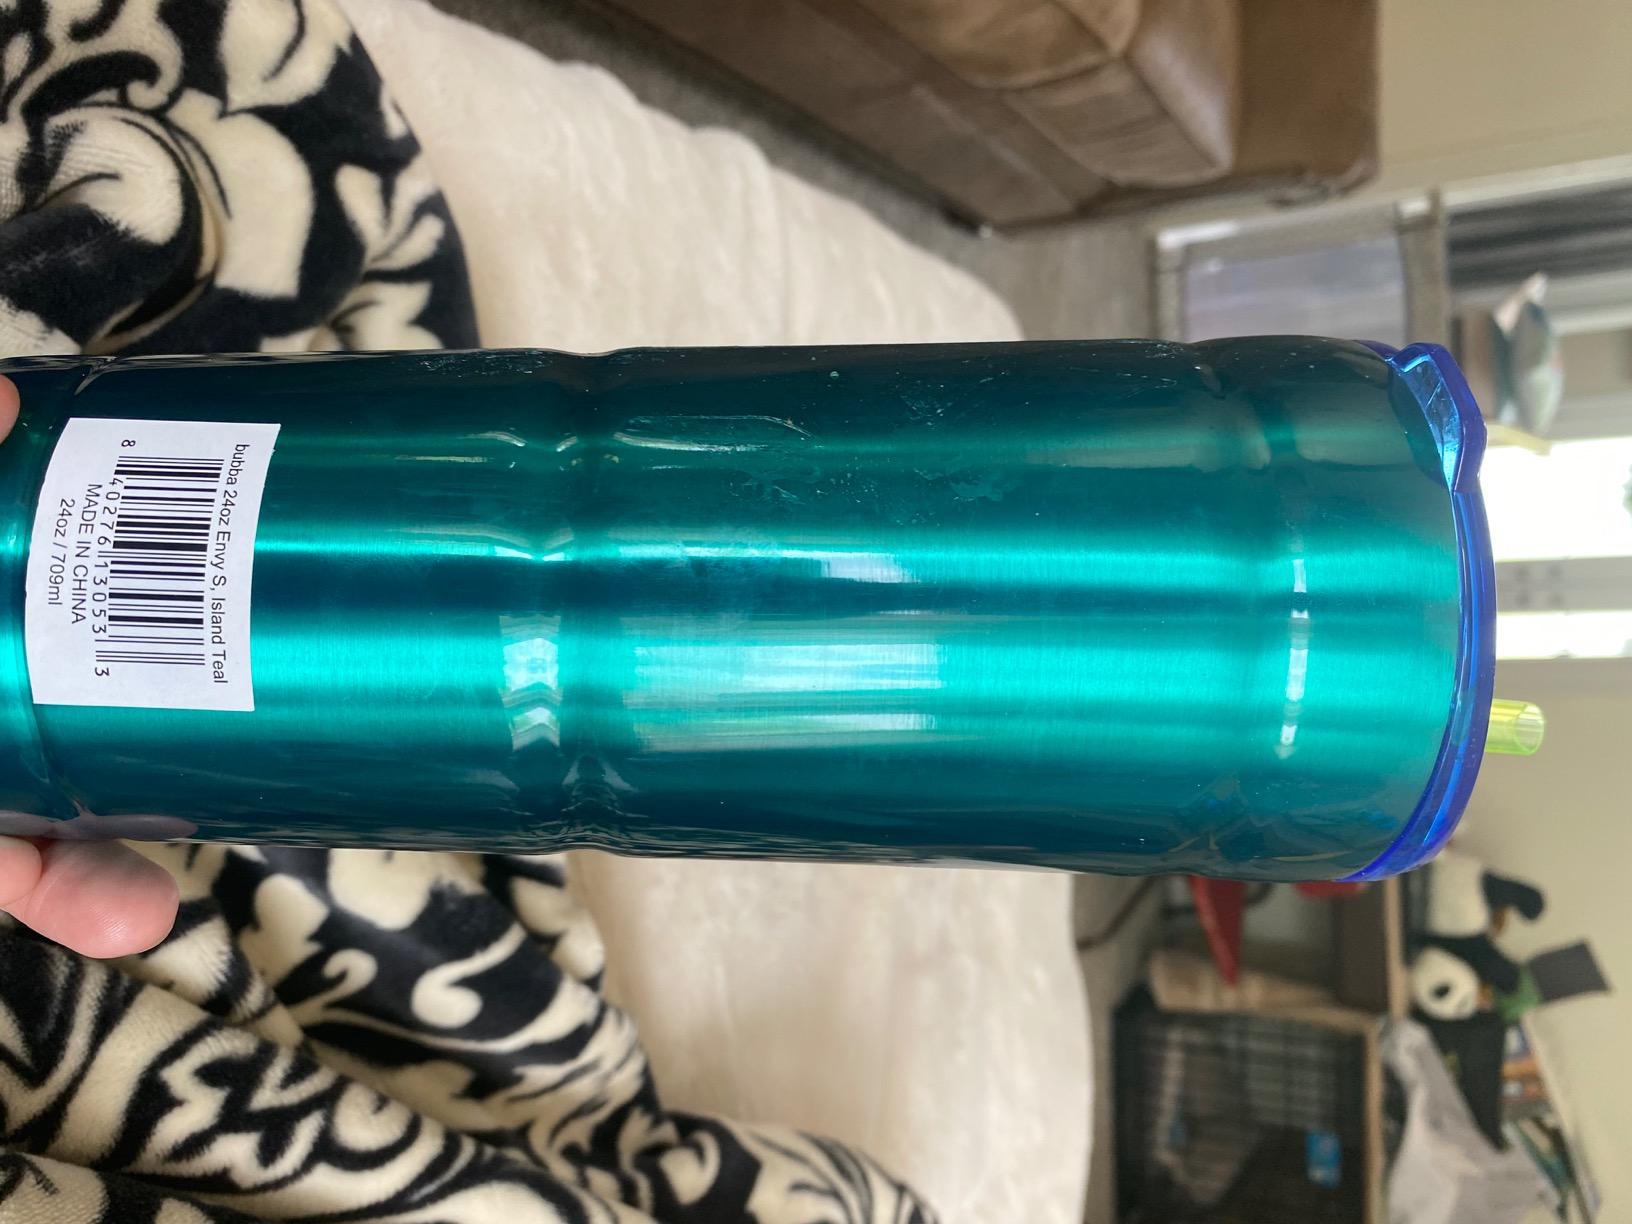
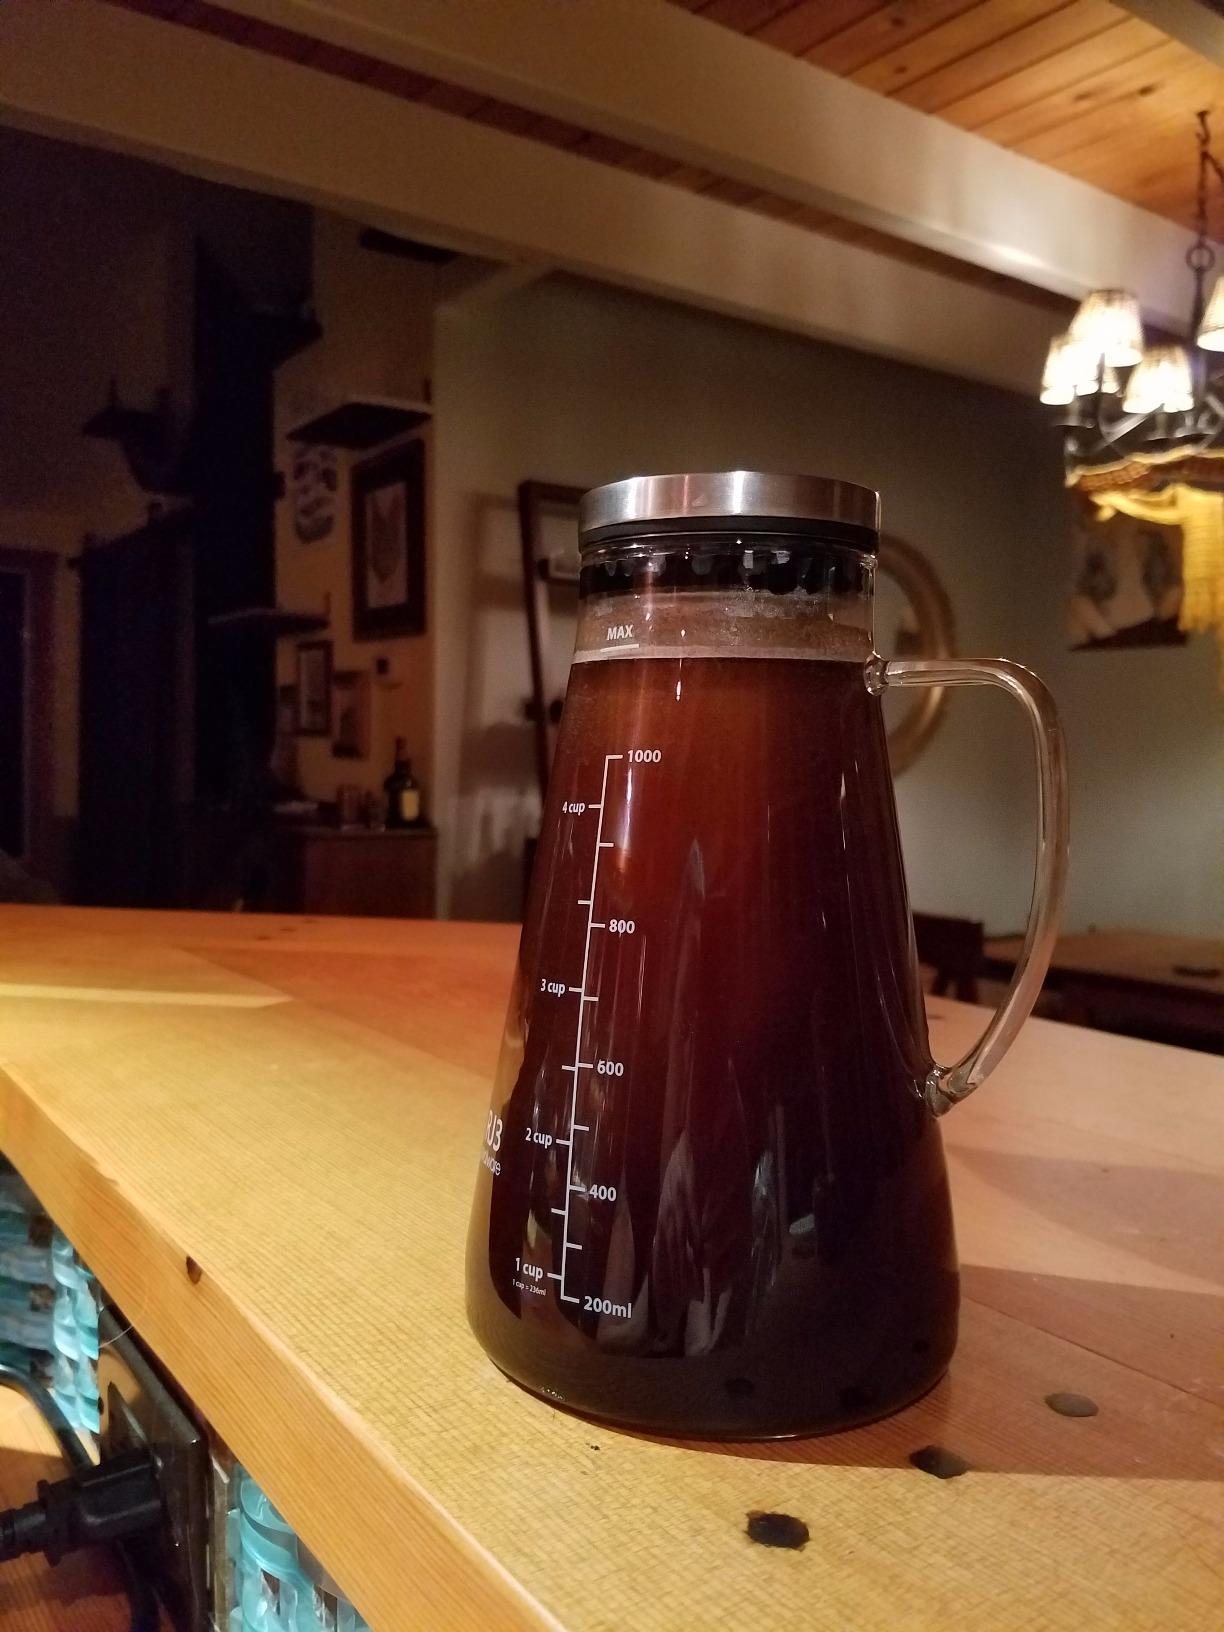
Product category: items_tea
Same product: no